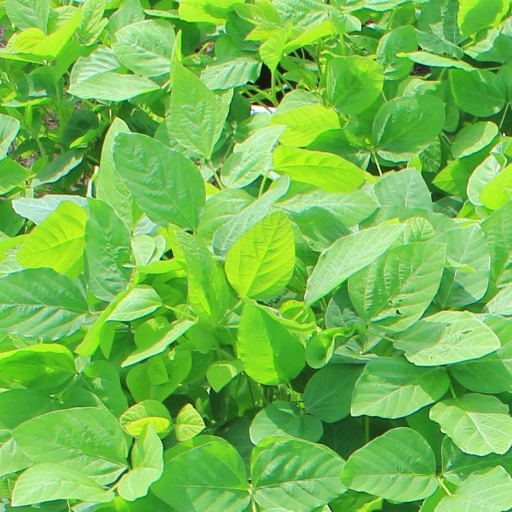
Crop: soybean